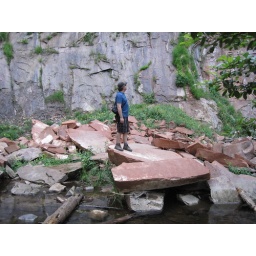
This used to be the wall of the canyon we were hiking in